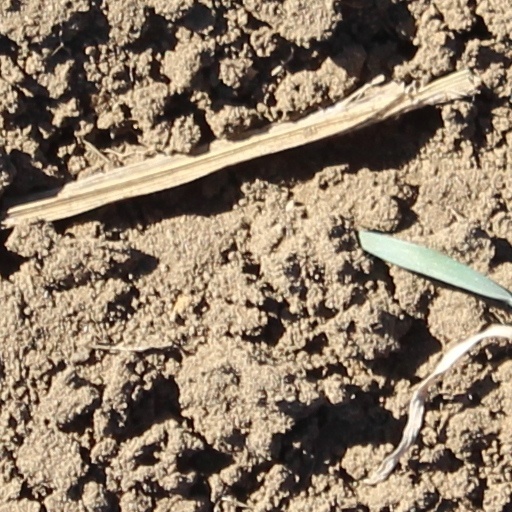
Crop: wheat